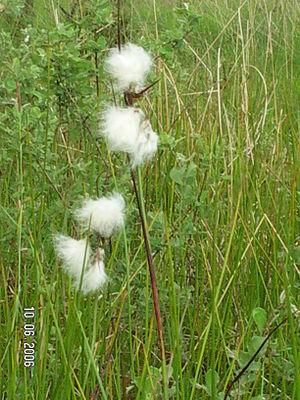
La linaigrette, plante typique du marais du Yeun Elez
Le Yeun Elez est une large dépression située au cœur des Monts d'Arrée, en Bretagne.